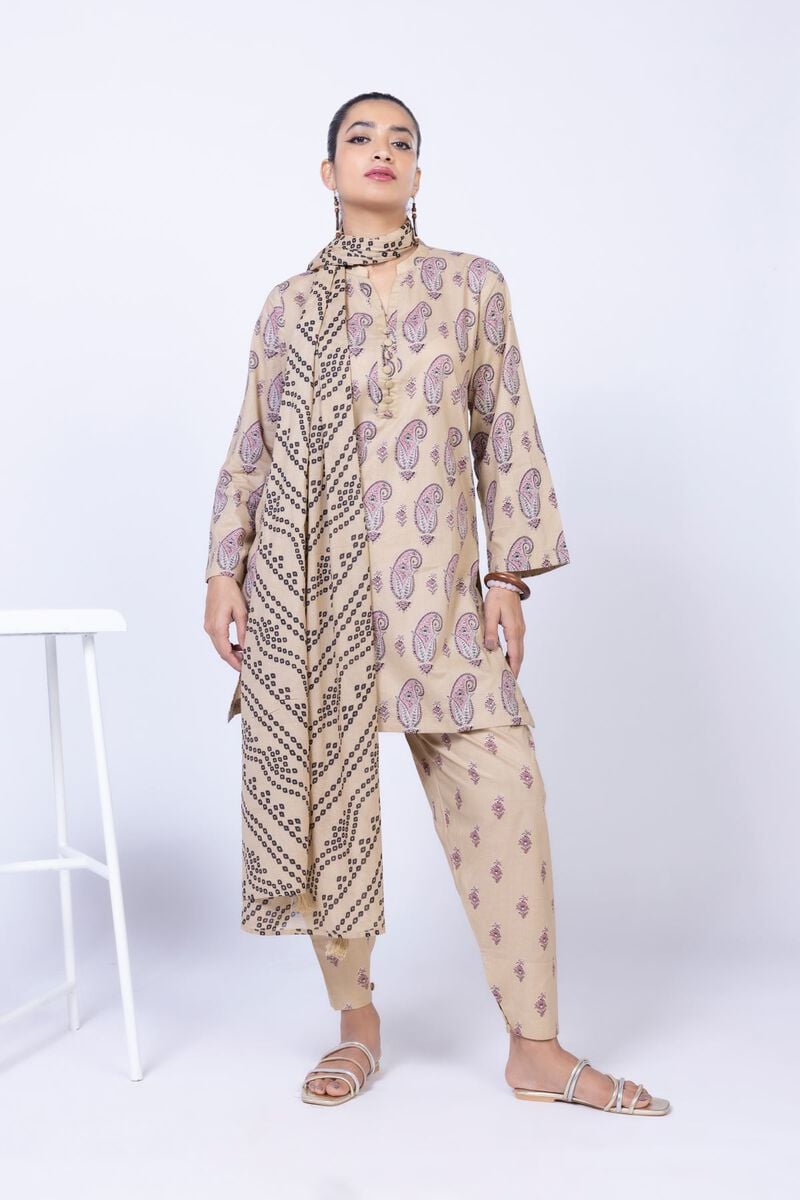
beige multi kurta set